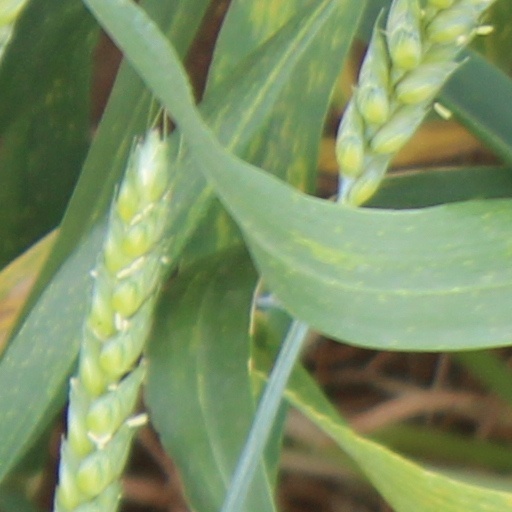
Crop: wheat